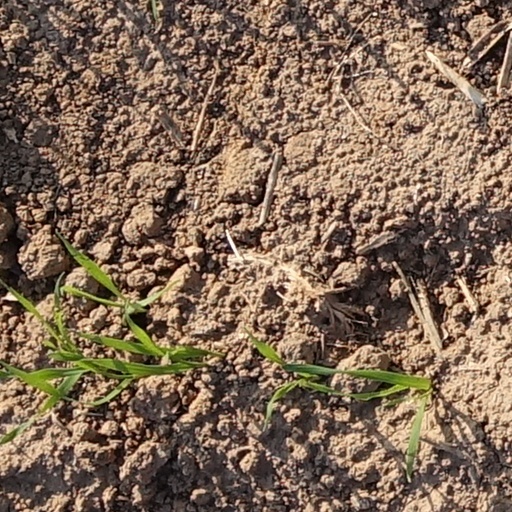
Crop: wheat